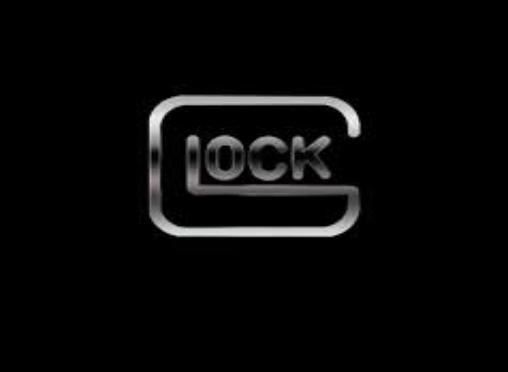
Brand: Glock-1
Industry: Clothes